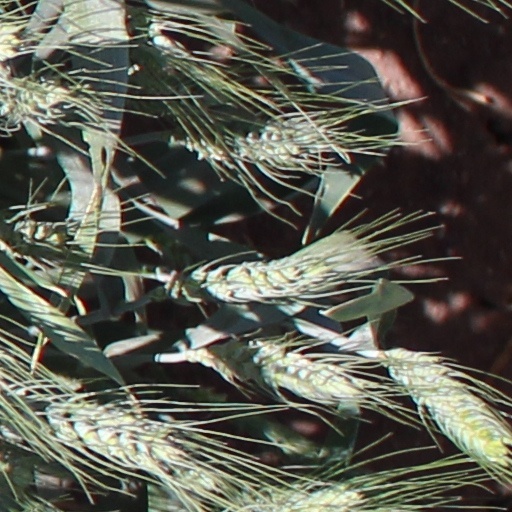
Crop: wheat